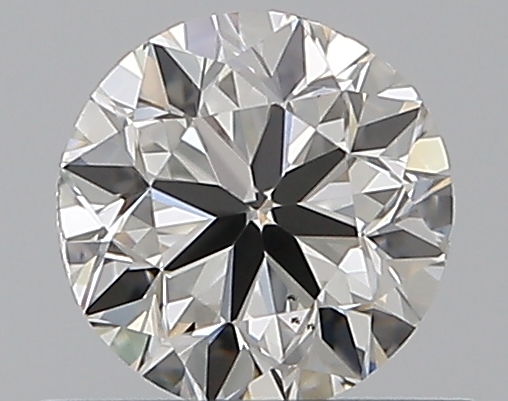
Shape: round
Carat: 0.5
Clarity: VS2
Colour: I
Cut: VG
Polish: VG
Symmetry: VG
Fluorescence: N
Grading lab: GIA
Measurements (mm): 4.92 x 4.99 x 3.17